Rusli Zainal

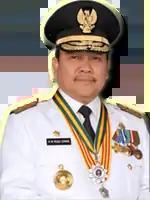
Zainal as Governor of Riau

Rusli Zainal (born 3 December 1957) is an Indonesian former politician convicted of corruption who served two terms as Governor of Riau between 2003 and 2013. He was also previously regent of Indragiri Hilir Regency. He was sentenced to 14 years in prison in 2014, later reduced to 10 years, and was released on parole in 2022.